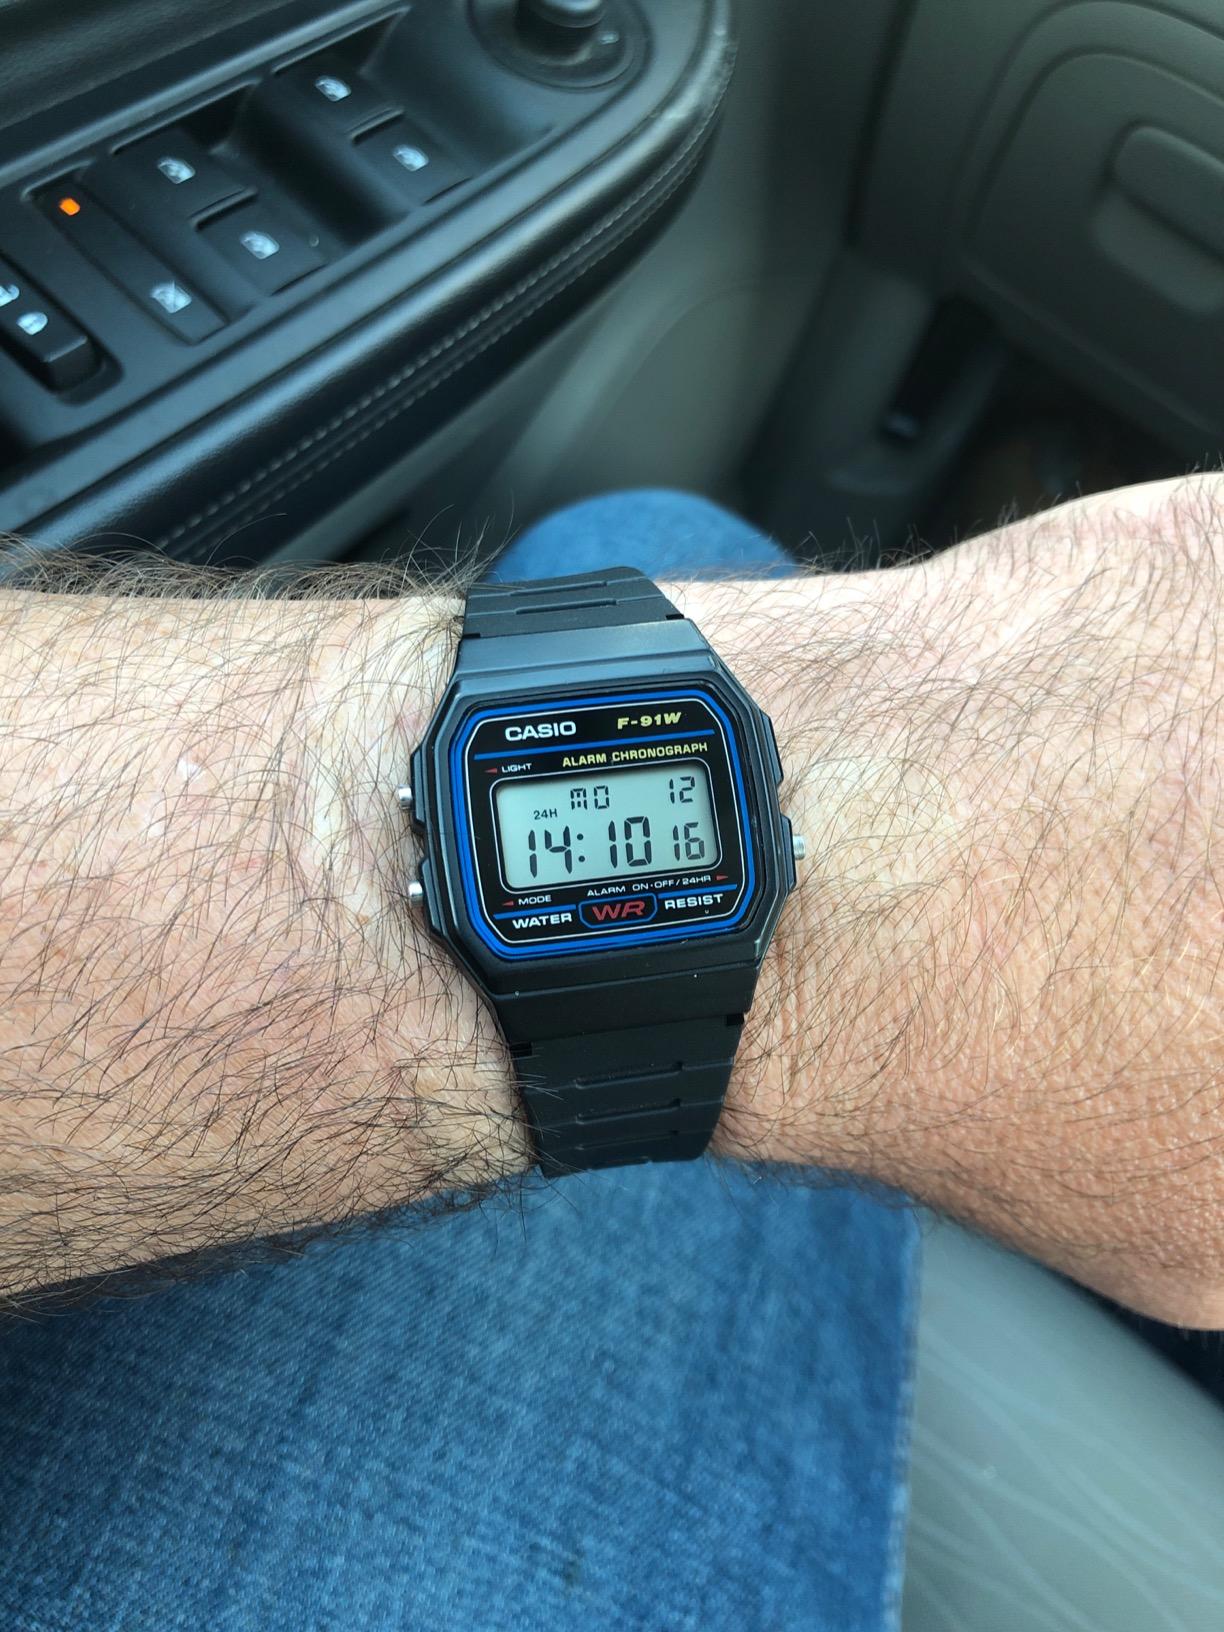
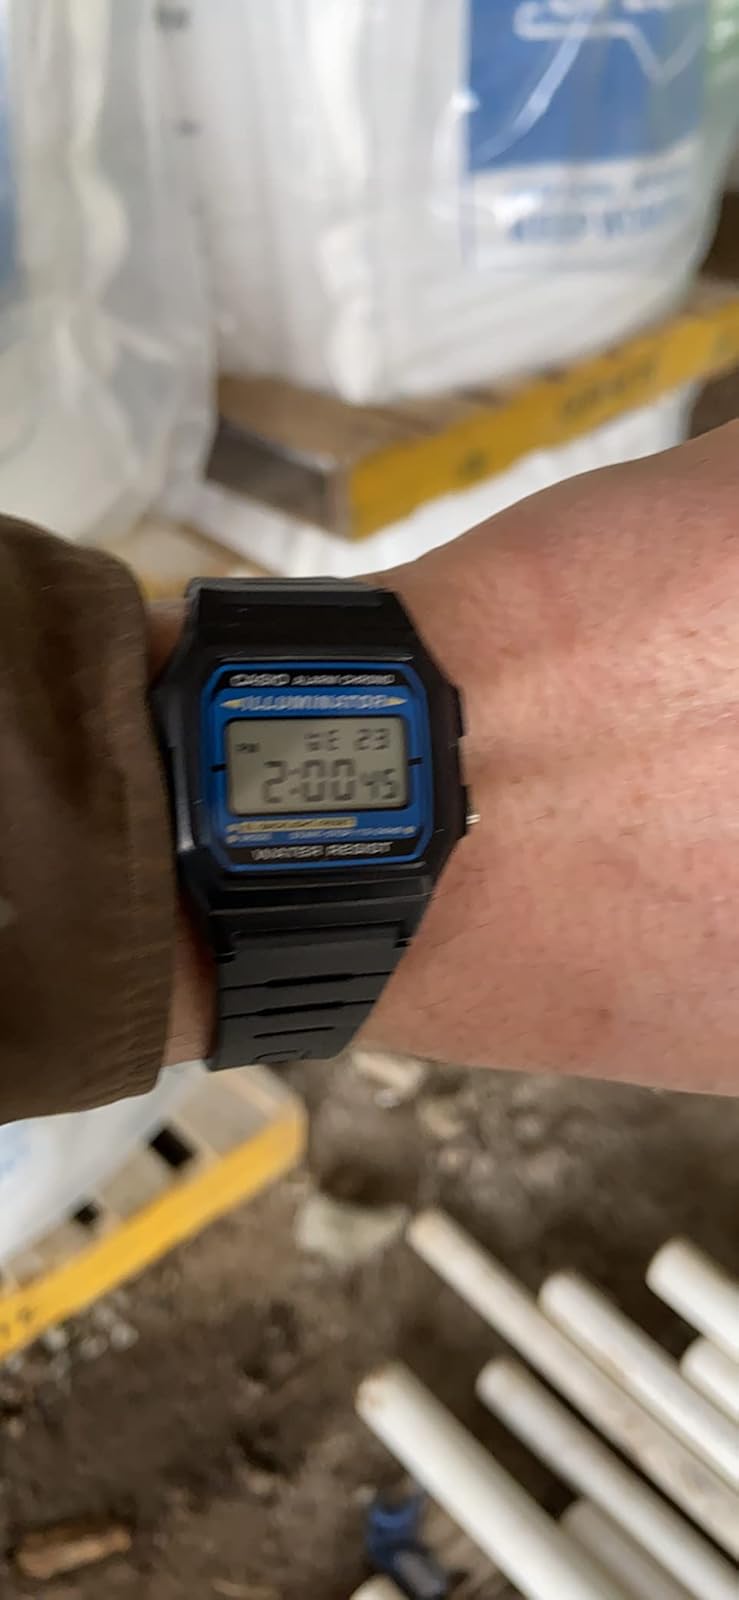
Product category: accessories_watch
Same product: no